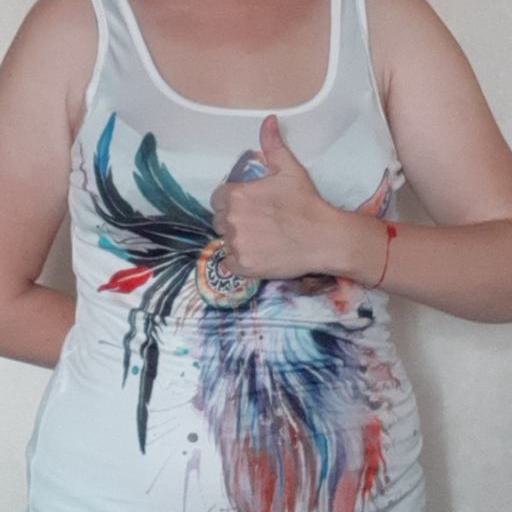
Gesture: like